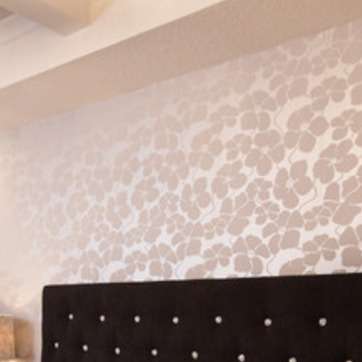
Material: wallpaper